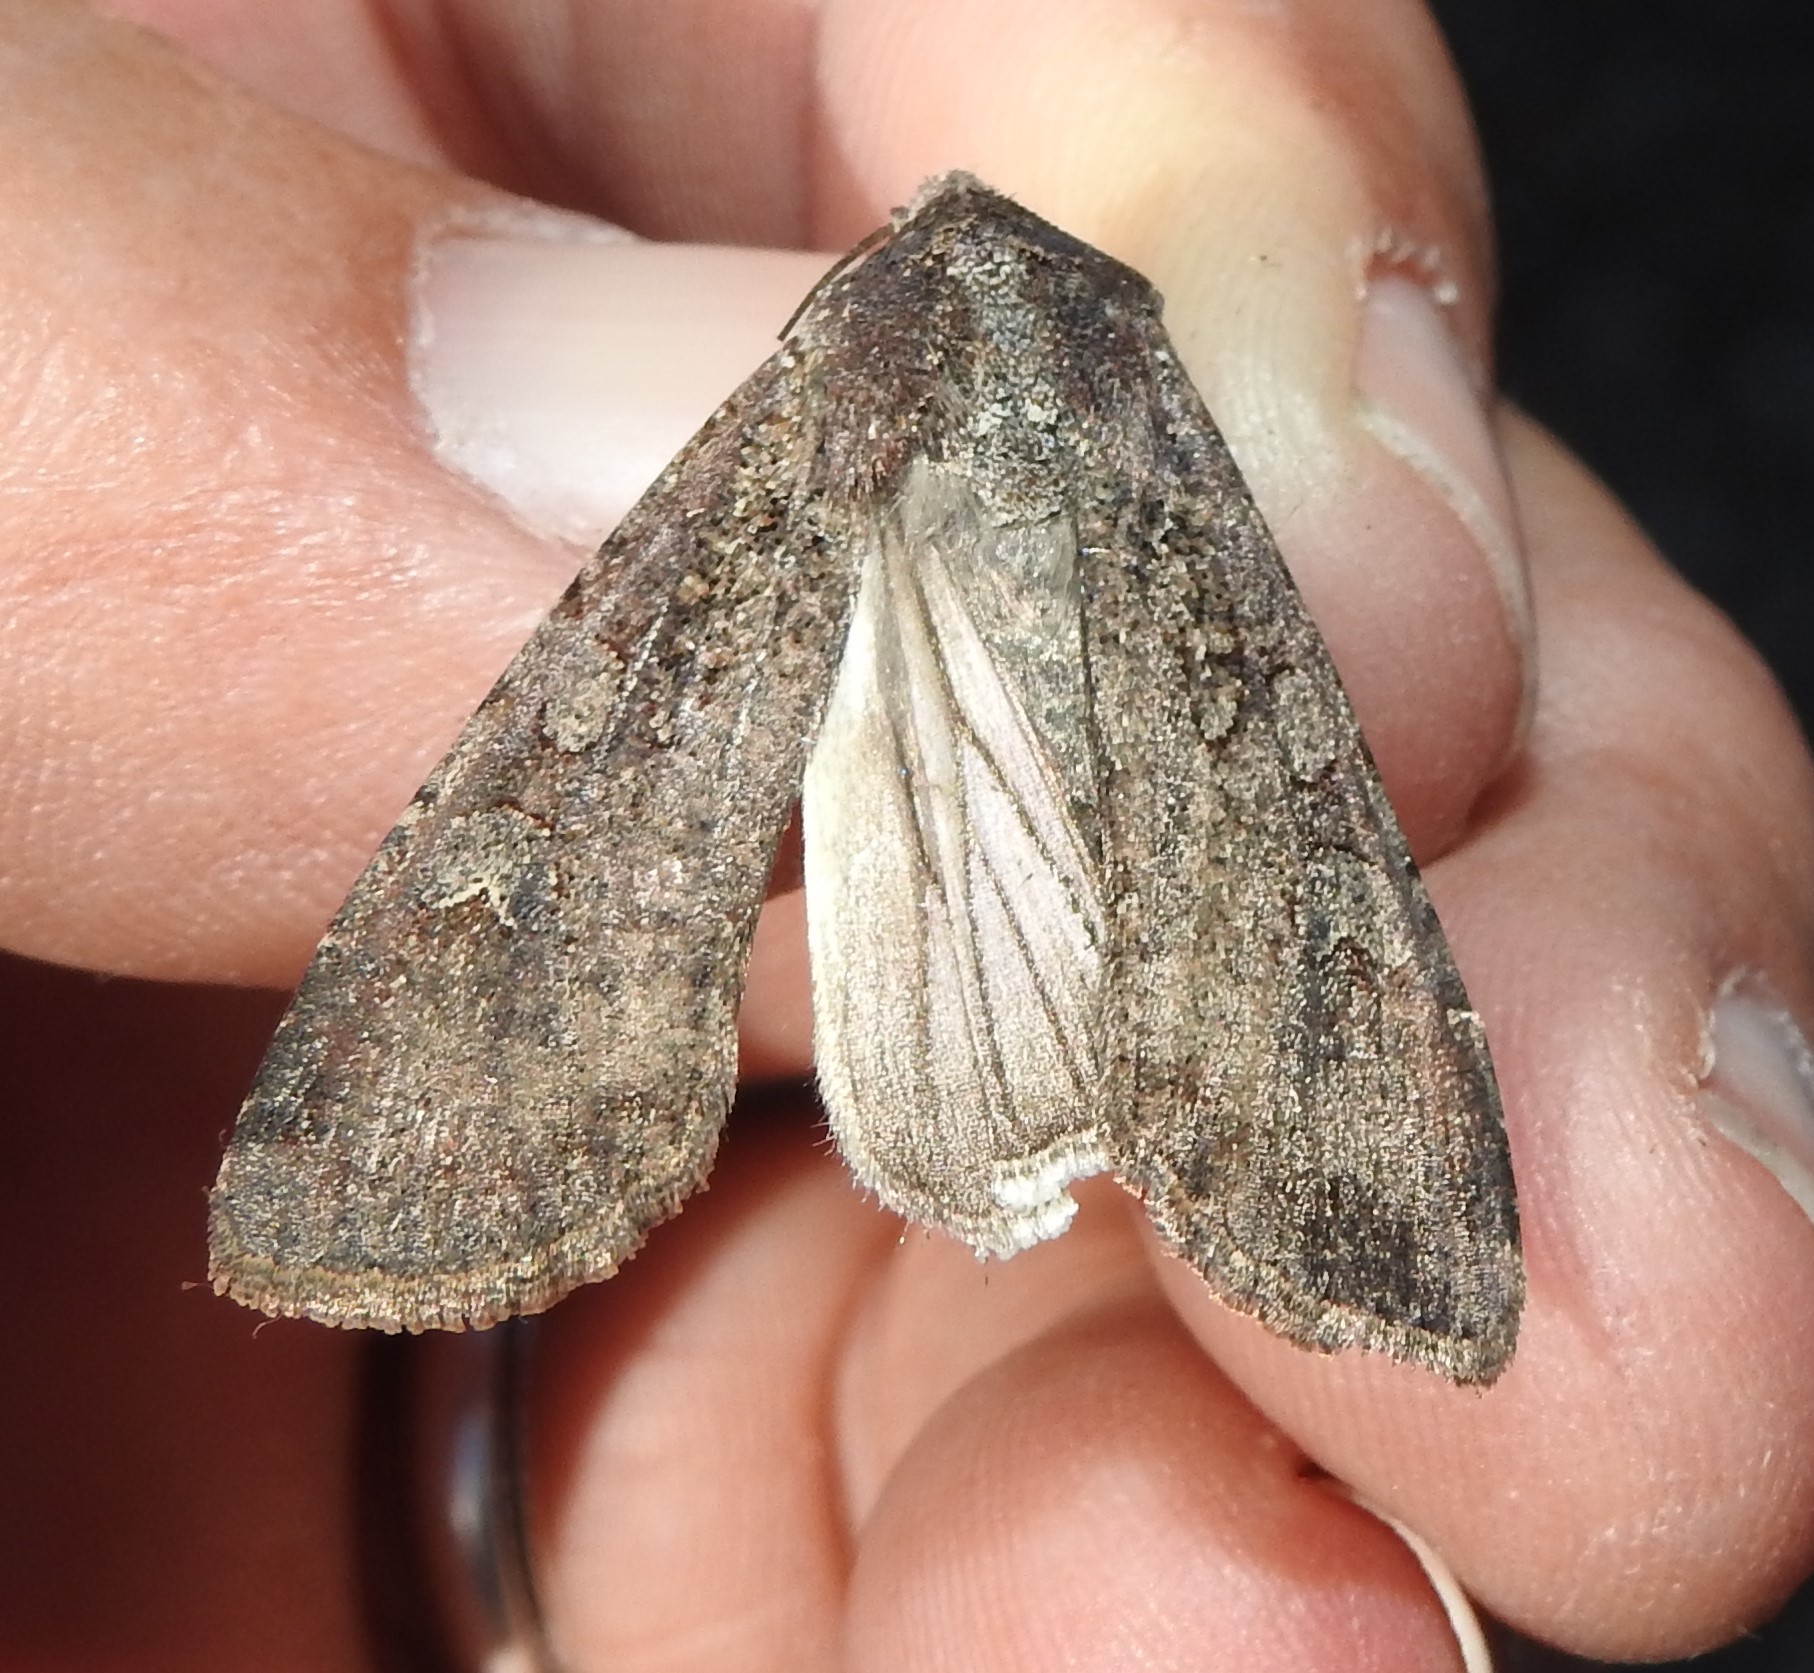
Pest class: cutworms